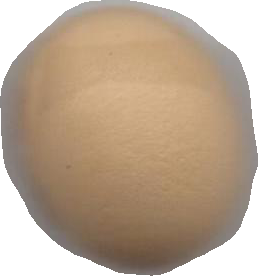
Variety: Grobogan